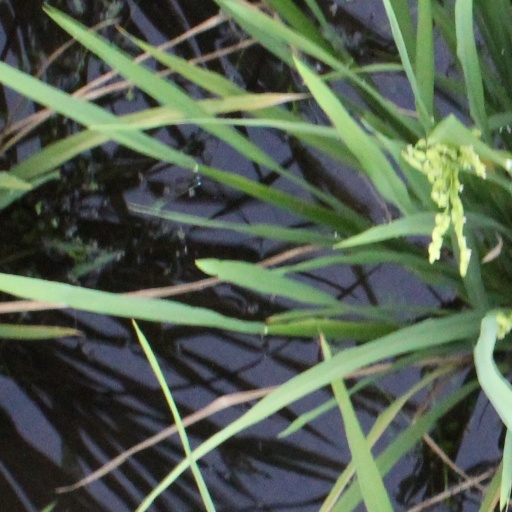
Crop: rice